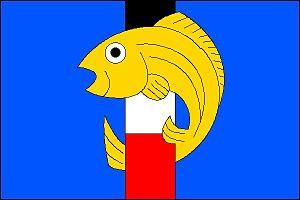
Slavětín nad Metují est une commune du district de Náchod, dans la région de Hradec Králové, en Tchéquie. Sa population s'élevait à 259 habitants en 2017.